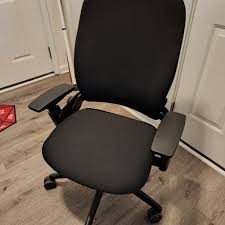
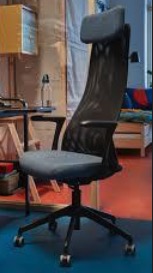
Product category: items_chair
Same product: no